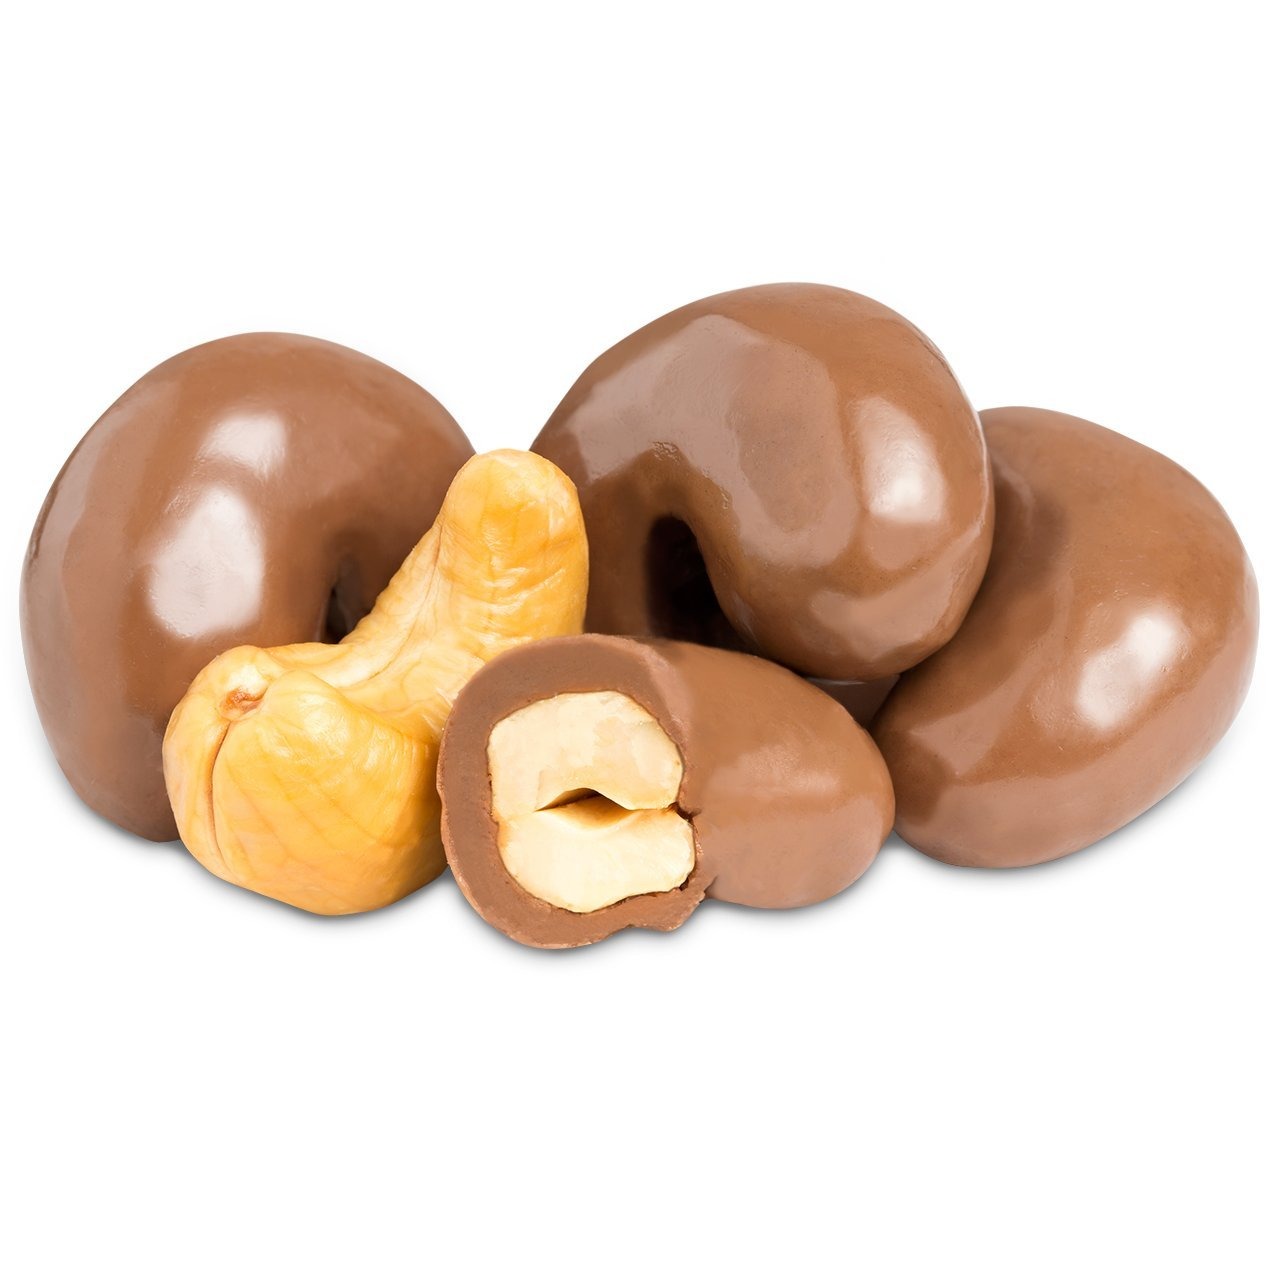
Item Name: Premium Chocolate Candy (Milk Chocolate Covered Cashews (13 oz. 2 Bags))
Bullet Point 1: These cashews are not only delicious, but they are also Halal and Kosher certified, making them suitable for a wide range of dietary preferences. Whether you are looking for a decadent treat for yourself or a thoughtful gift for a loved one, The Amish-Buggy Milk Chocolate mammoth cashews are sure to impress.
Bullet Point 2: These cashews are not only delicious, but they are also Halal and Kosher certified, making them suitable for a wide range of dietary preferences. Whether you are looking for a decadent treat for yourself or a thoughtful gift for a loved one, The Amish-Buggy Milk Chocolate mammoth cashews are sure to impress.
Bullet Point 3: Each bag contains 13 ounces of these delectable treats, giving you plenty to enjoy or share. The convenient packaging makes it easy to take these cashews on the go, whether you are snacking at work, on a road trip, or simply relaxing at home.
Bullet Point 4: So go ahead, bite into the best with The Amish-Buggy Milk Chocolate mammoth cashews. Treat yourself to a moment of pure indulgence with each satisfying crunch.
Product Description: Indulge in the exquisite taste of The Amish-Buggy Milk Chocolate mammoth cashews. Each bite is a luxurious experience, starting with the finest whole cashews that are then generously coated in a thick layer of creamy milk chocolate. The result is a perfect balance of nutty crunch and sweet, velvety chocolate that is sure to satisfy even the most discerning palate.
Value: 24.0
Unit: Ounce

Price: 33.99